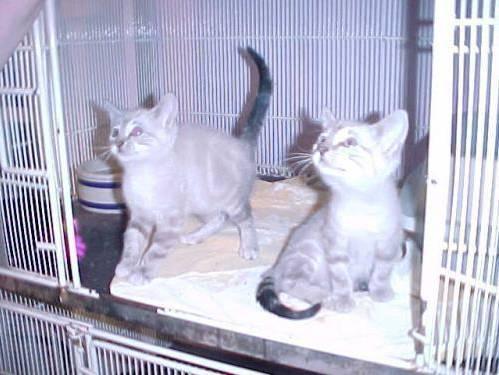
cat